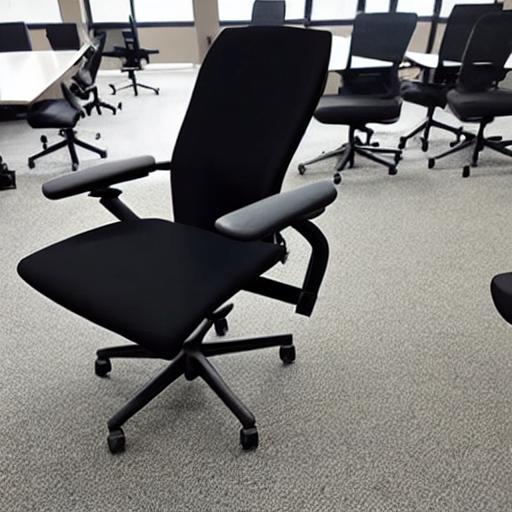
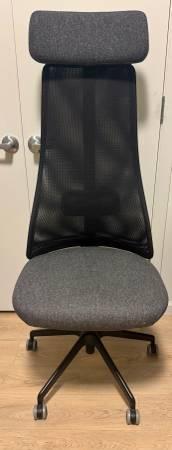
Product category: items_chair
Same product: no